Mormon poetry

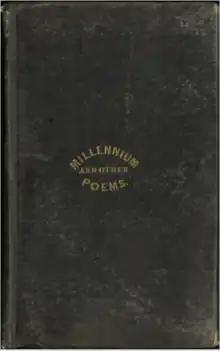
Parley P. Pratt's volume of original poetry, published in 1840.

Mormon poetry (or Latter Day Saint poetry) is poetry written by members of the Church of Jesus Christ of Latter-day Saints (LDS Church) about spiritual topics or themes. Mormons have a long history of writing poetry relevant to their religious beliefs and to the Mormon experience. Mormon poetry, like Mormon fiction, has experienced different periods throughout the LDS Church's history, including the "home literature" period and the "lost generation." Some Mormon poetry became church hymns.